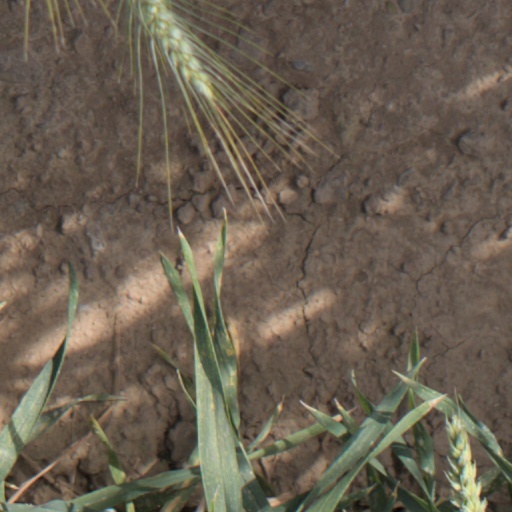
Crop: wheat